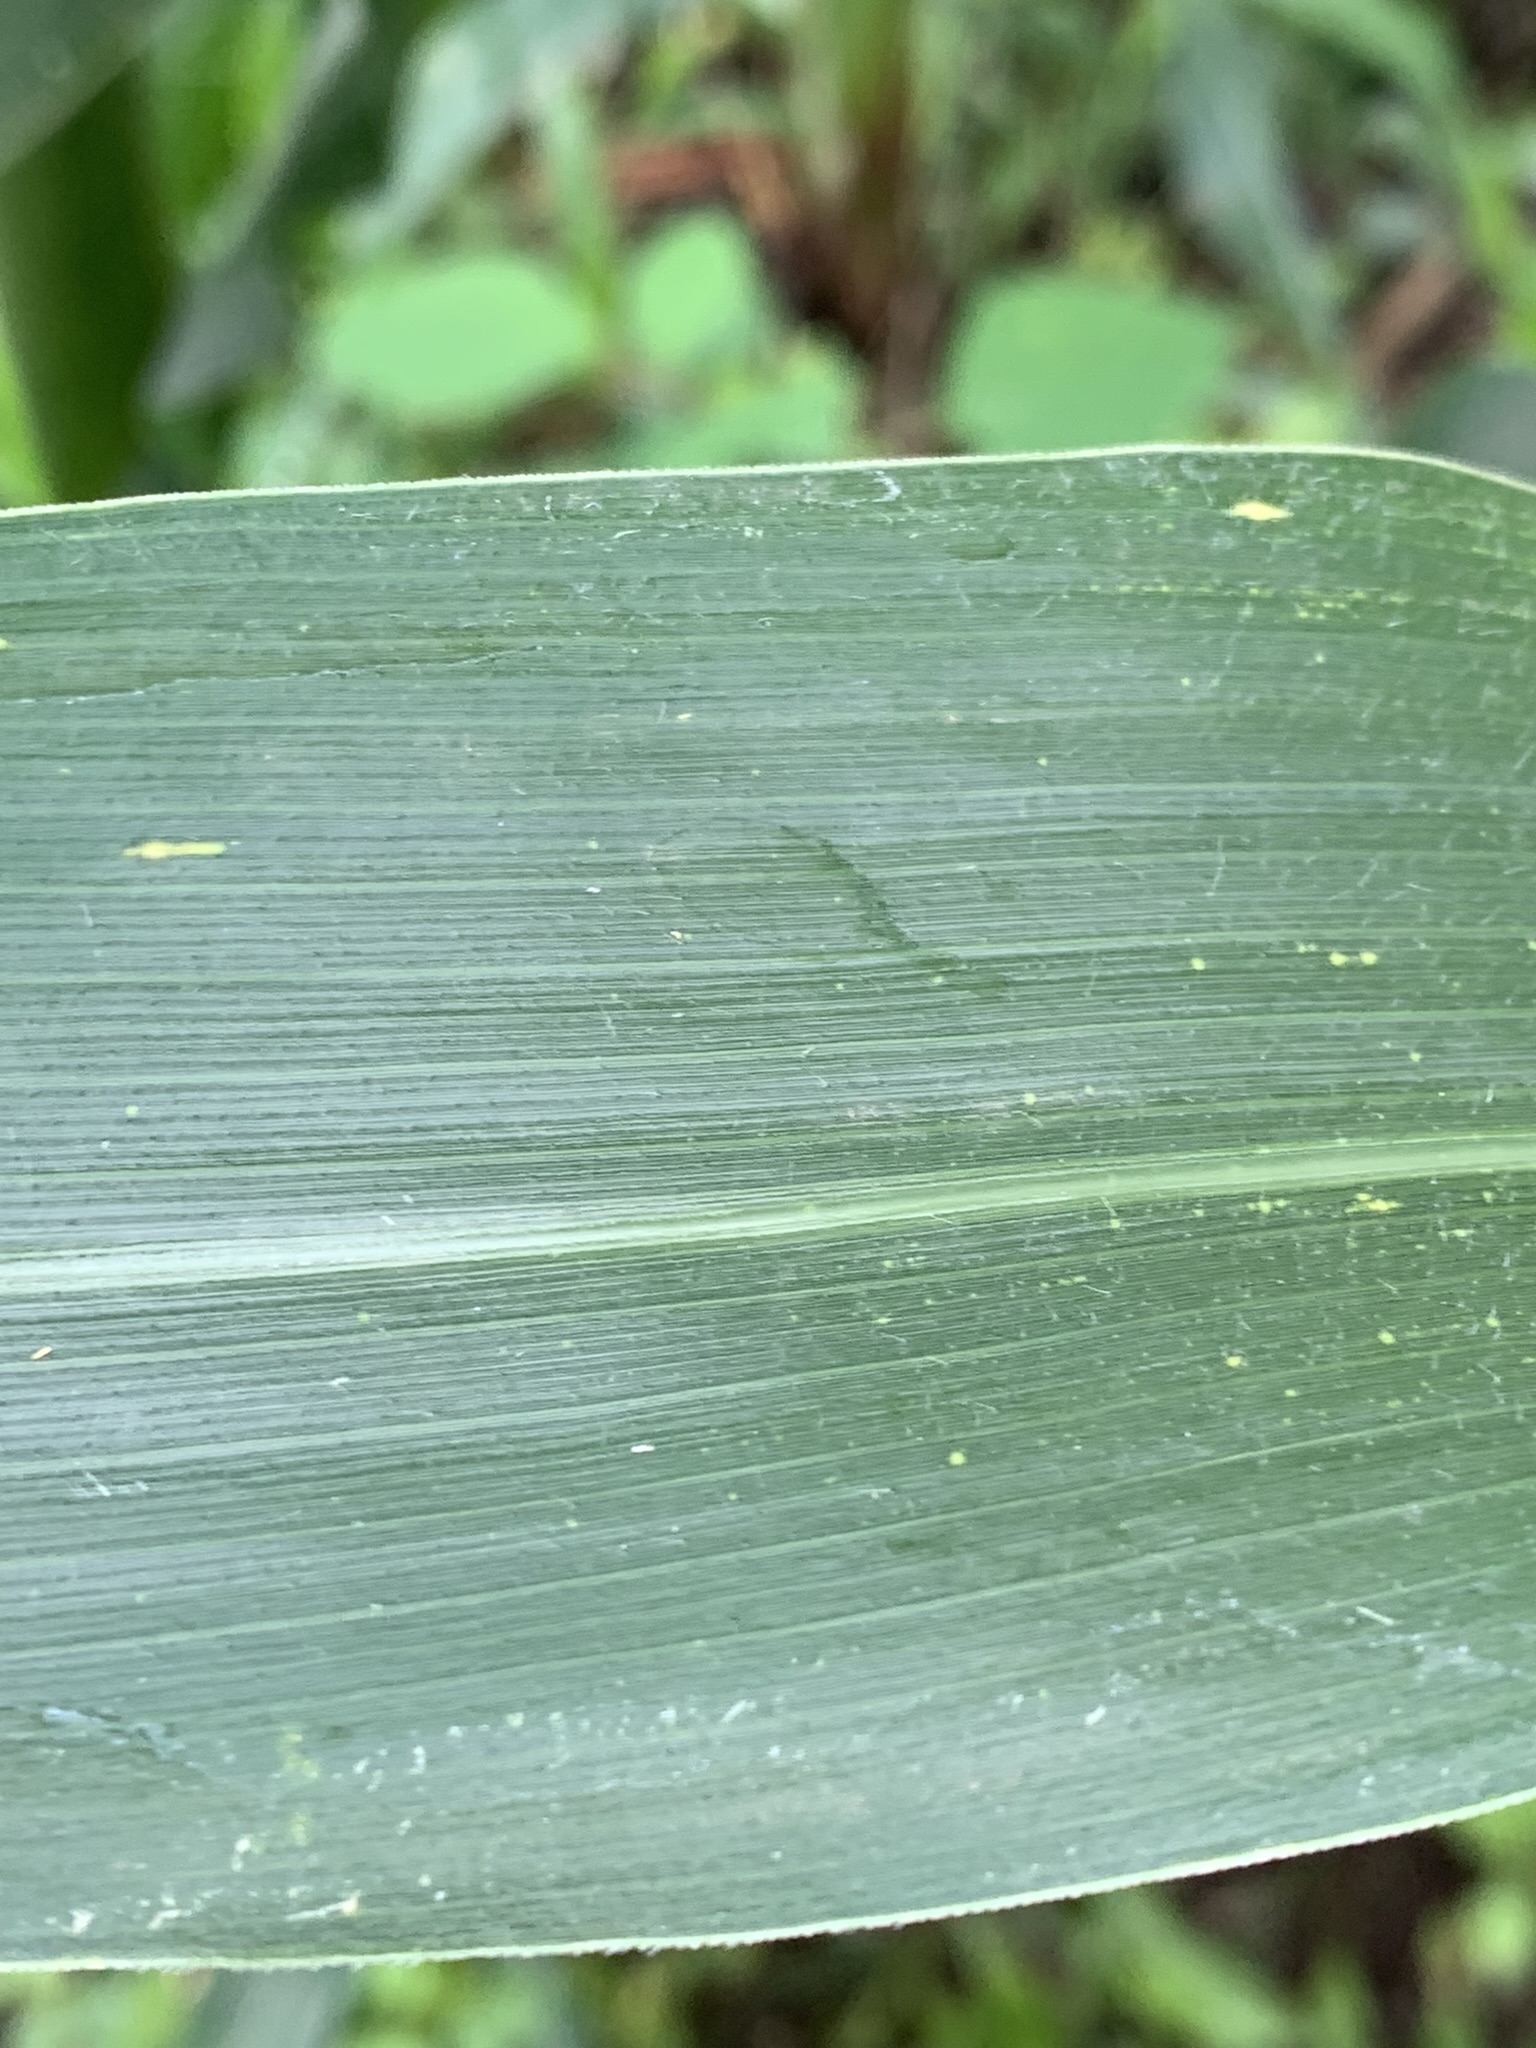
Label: MSV